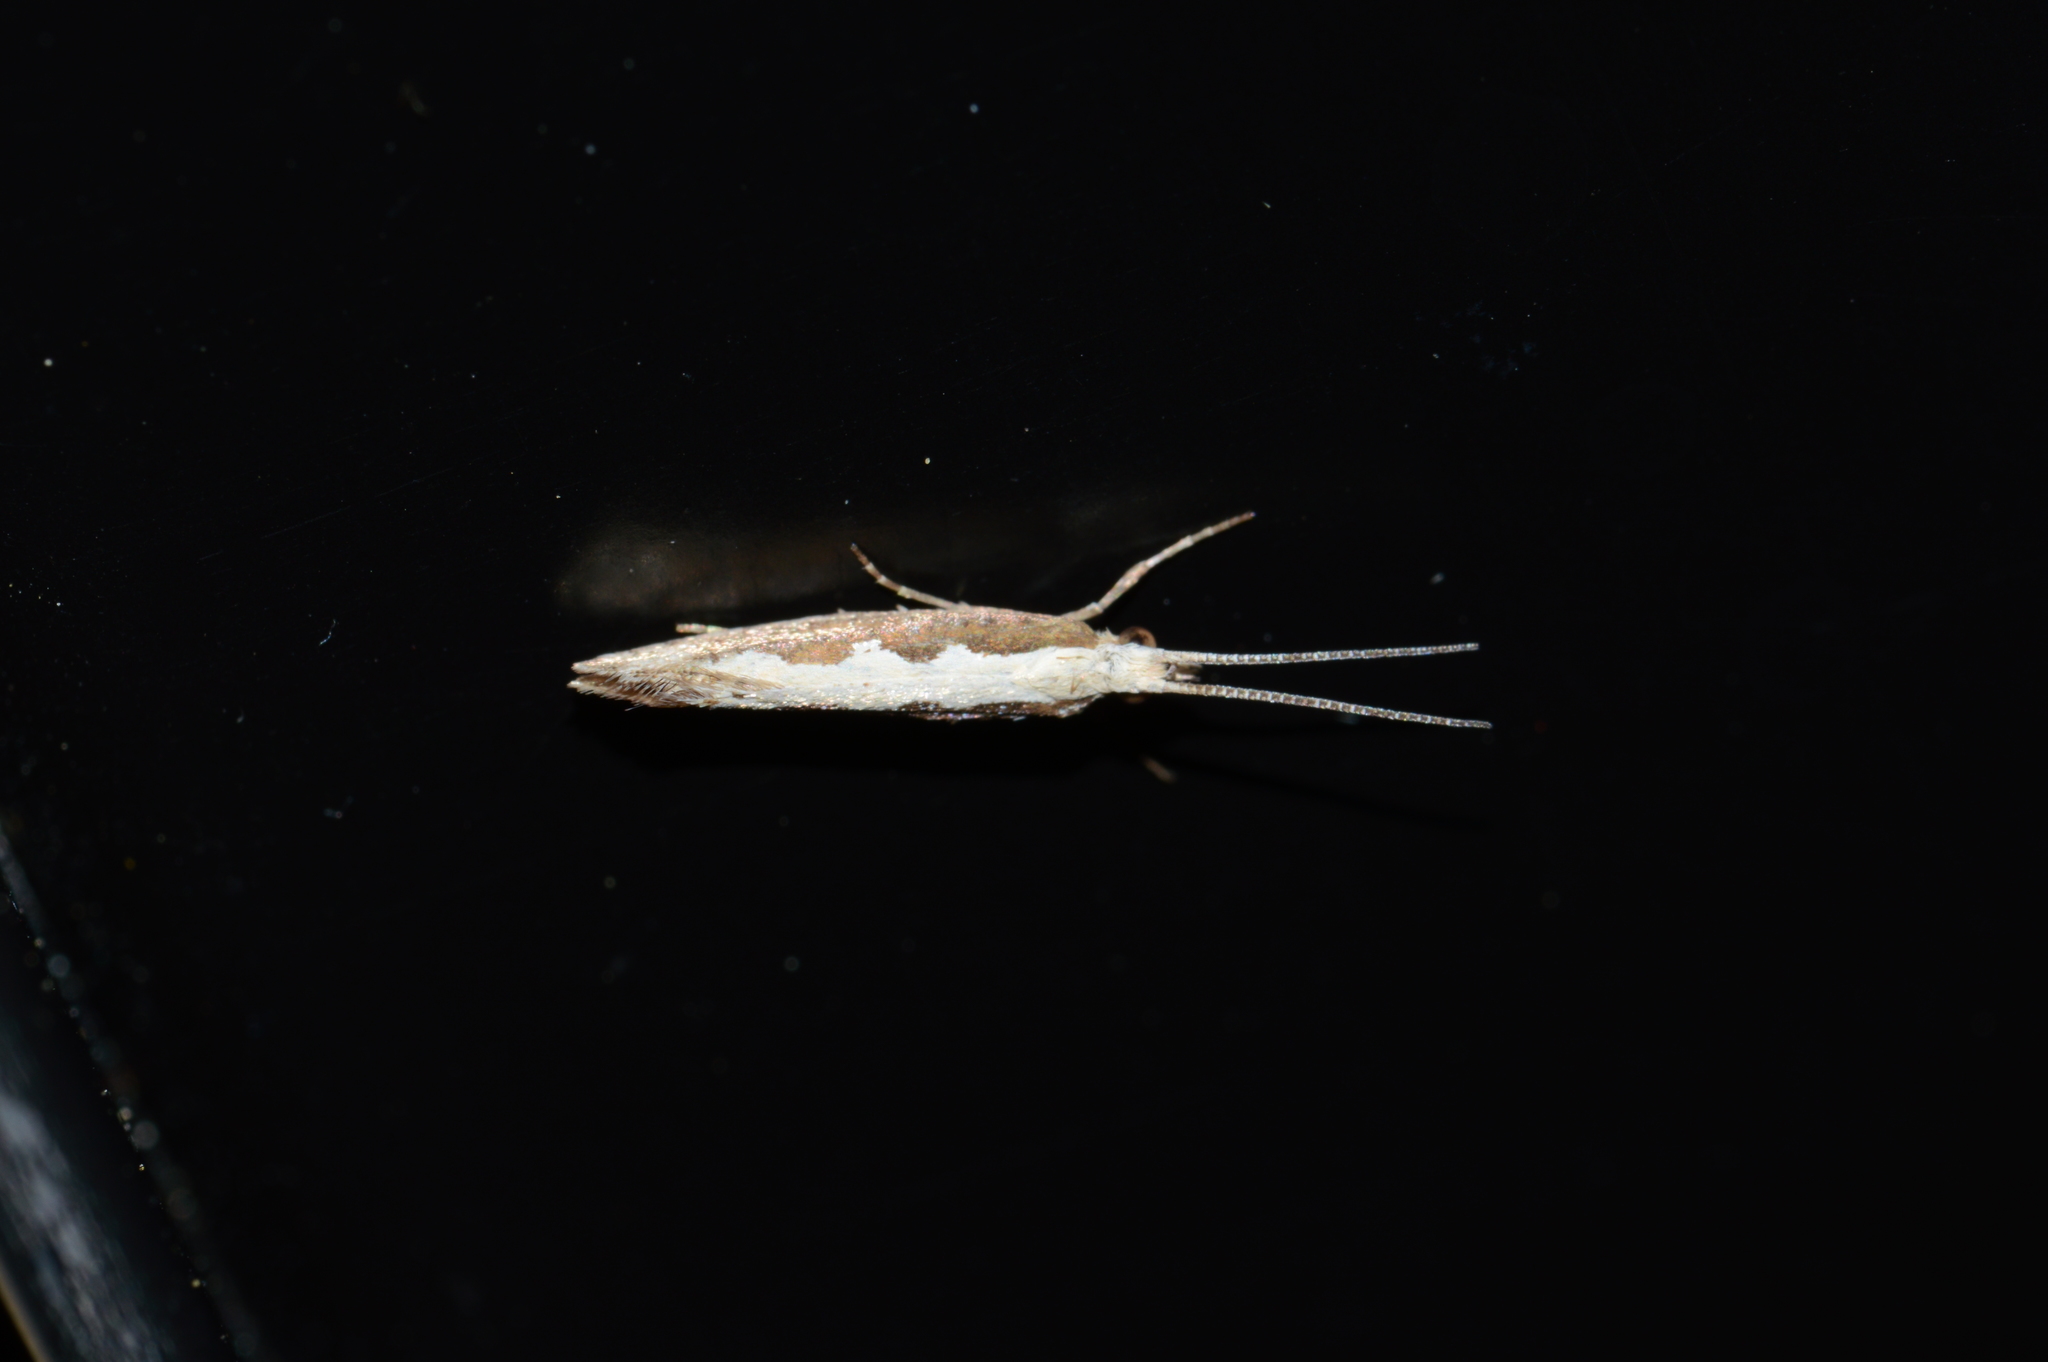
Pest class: diamondback_moth